Nostalgia for the Soviet Union

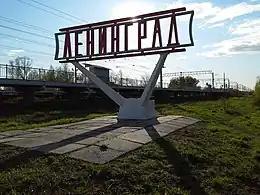
LENINGRAD sign at the on the outskirts of Saint Petersburg.The sign was restored in 2020.

Levada Center sociologist Karina Pipiya observed that the economic factors played the most significant role in rising nostalgia for the Soviet Union, as opposed to loss of prestige or national identity. Pipiya also suggested a secondary factor was that a majority of Russians "regret that there used to be more social justice and that the government worked for the people and that it was better in terms of care for citizens and paternalistic expectations."